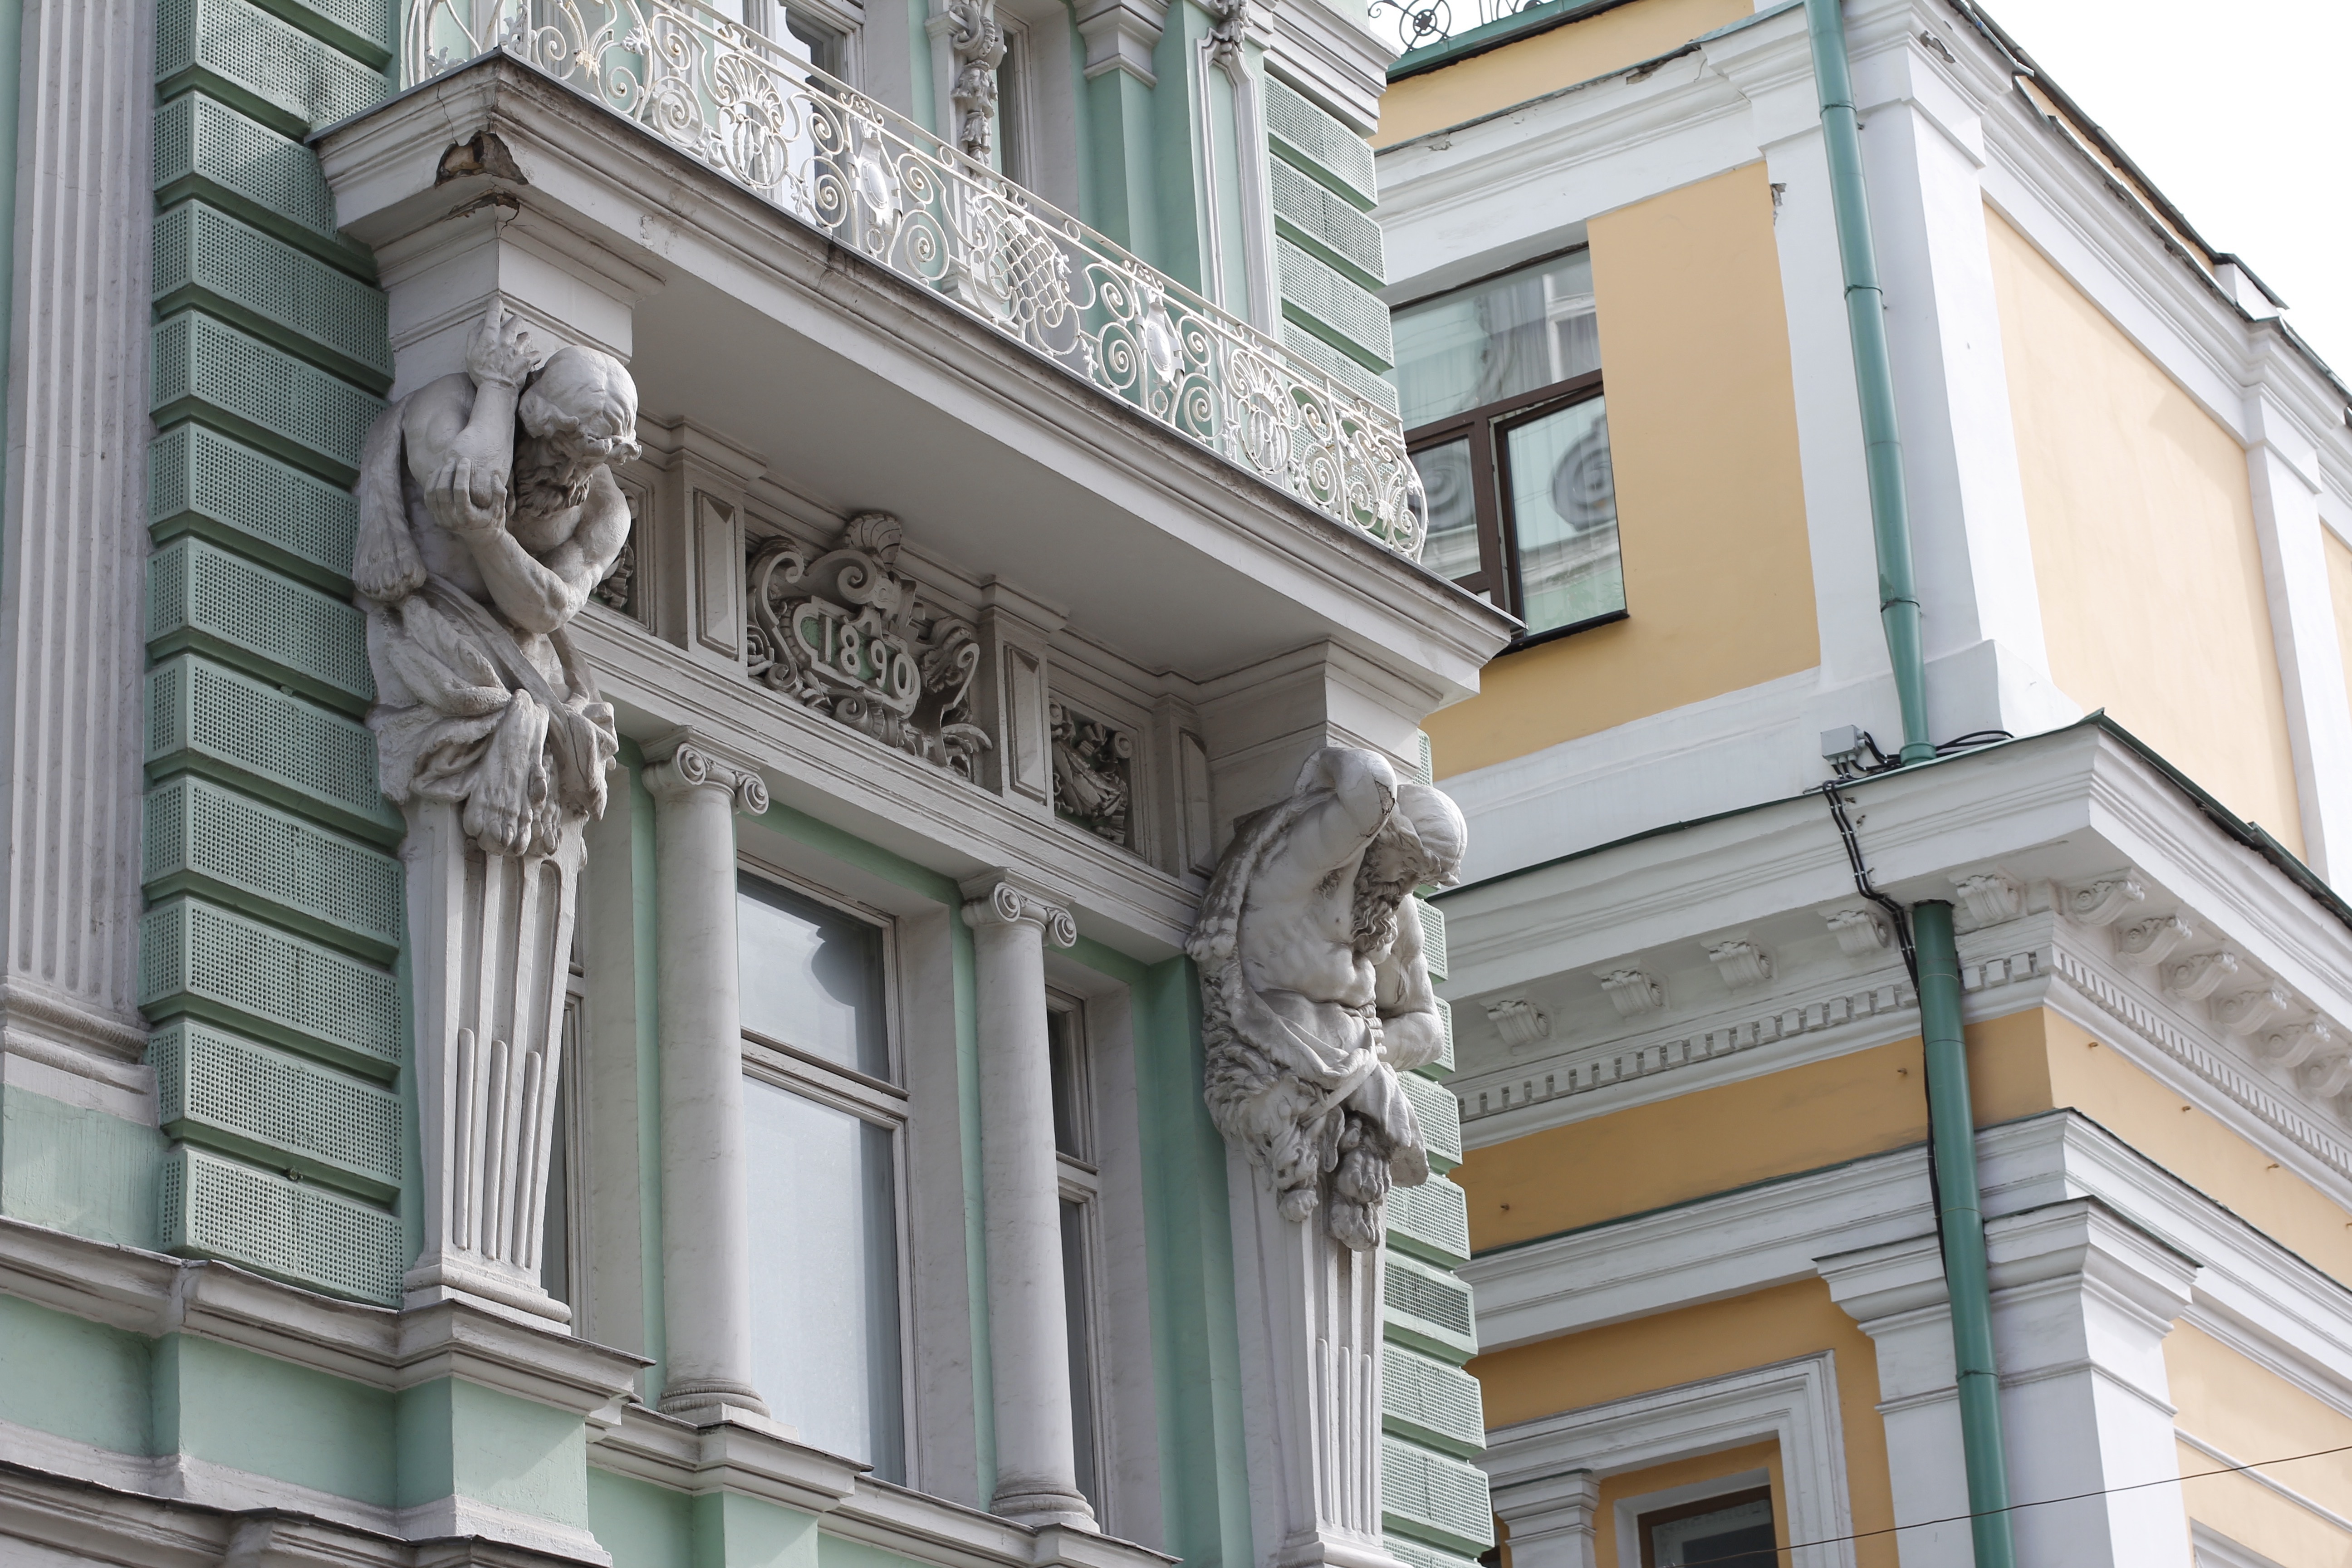
architecture, house, window, building, home, monument, downtown, balcony, facade, tourism, old town, capital, moscow, estate, russia, historically, kremlin, siding, condominium, east, neighbourhood, red square, classical architecture, soviet union, residential area, sash window